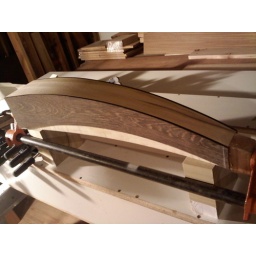
One of the legs for the office desk in process. I am about to glue on the Wenge veneer on the top surface.